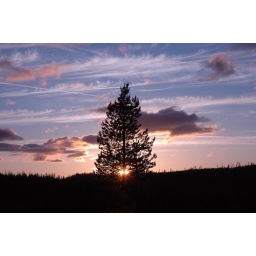
A sillouette of a lone pine tree as the sun is fleeting over the horizon in the Cascade Range of Central Oregon.